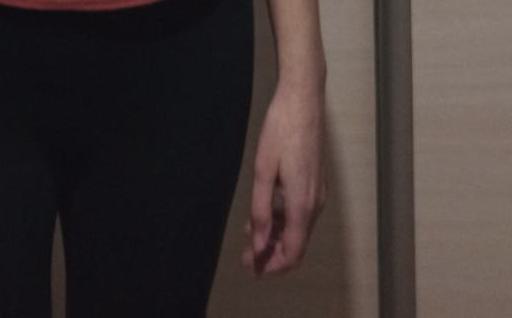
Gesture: no_gesture